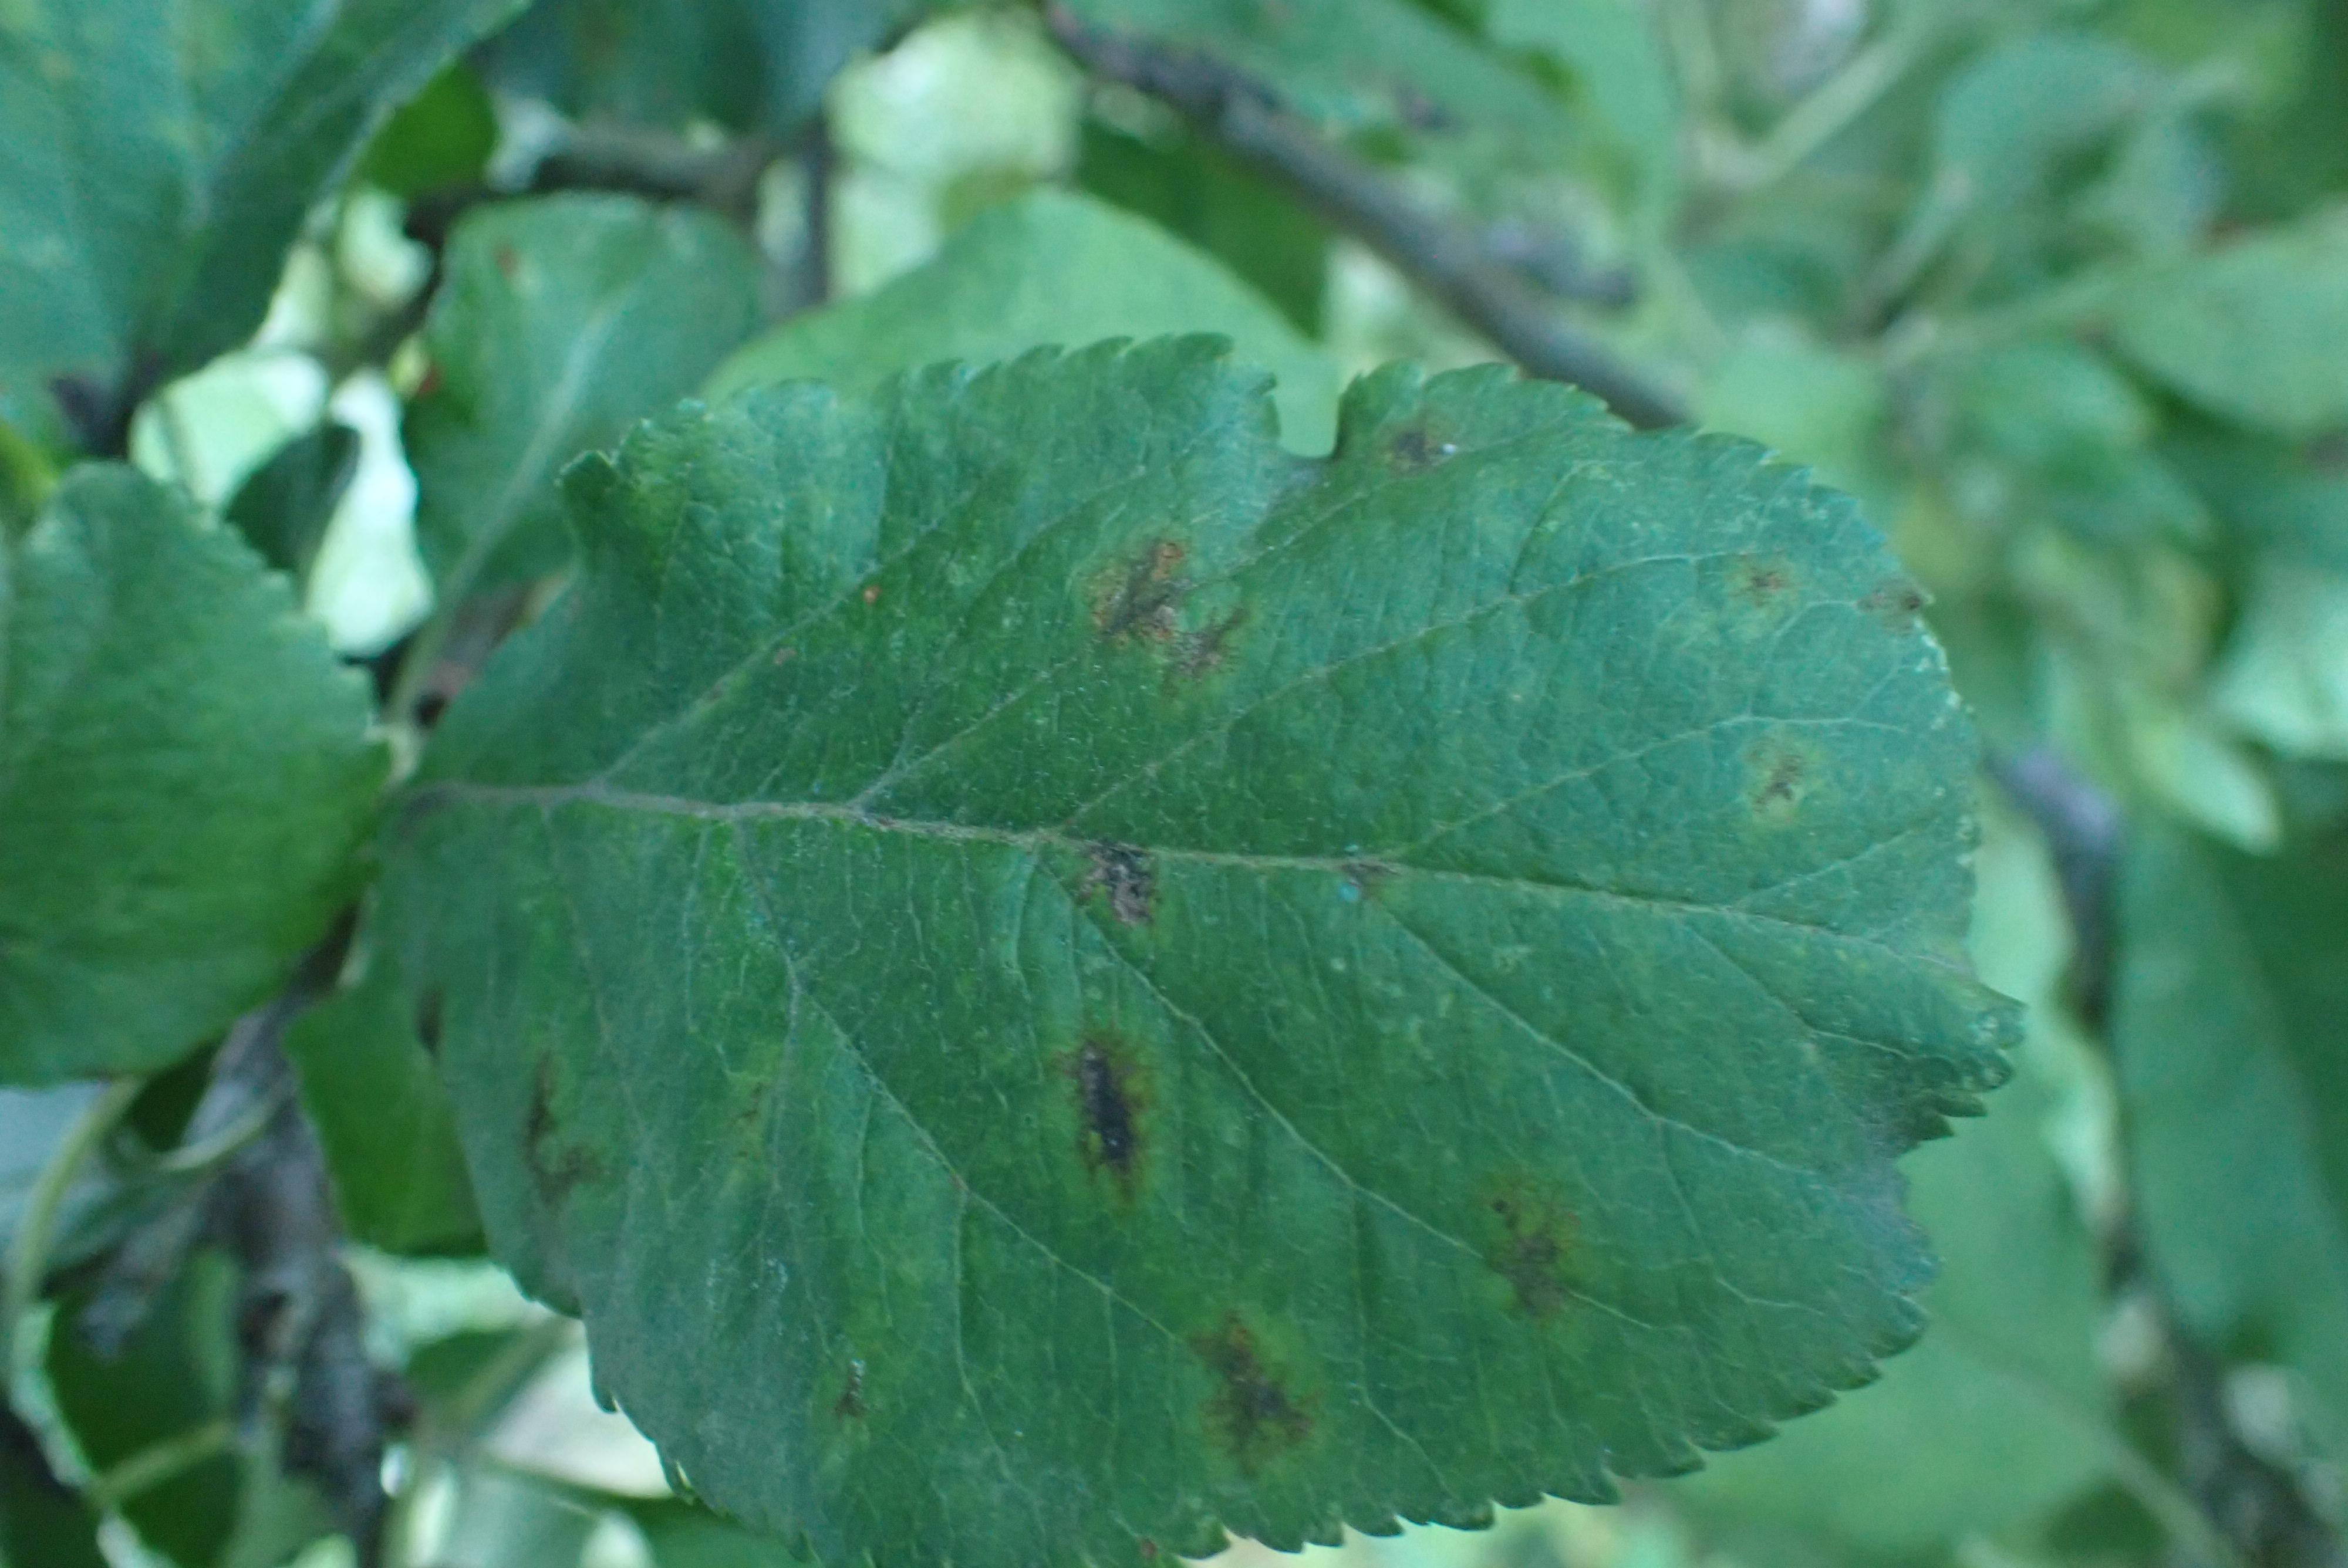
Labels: scab